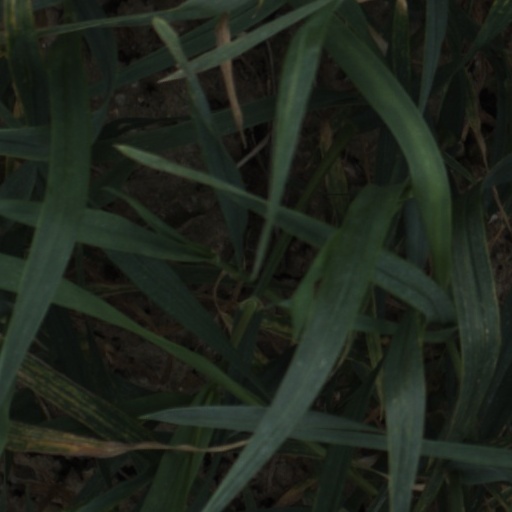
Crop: wheat